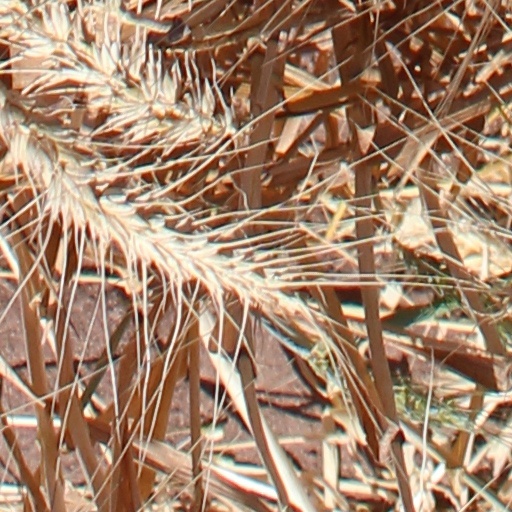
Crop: wheat